Sabine's gull

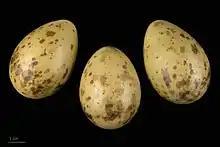
Sabine's gull eggs

The diet and feeding preferences of Sabine's gull varies by season and habitat. In the breeding season, the gulls pursue a range of freshwater and terrestrial prey on the tundra (and within boreal river deltas, estuaries and coastal wetlands), including both terrestrial and aquatic beetles, springtails, craneflies, mosquitoes, midges, flower flies (Syrphidae), molluscs, insects, arachnids, water bugs, various invertebrate larvae, crustaceans, fish, as well as nestling birds or unhatched eggs. Young chicks and eggs, while generally consumed opportunistically, may include waterfowl, black turnstones and lapland longspurs, as well as other gulls, including Sabine's gulls.